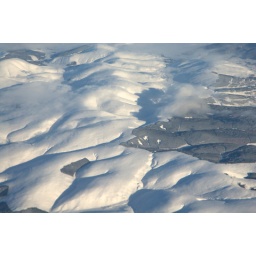
Britain in snow seen from the skies Manchester to Iceland flight ,view from the plane window